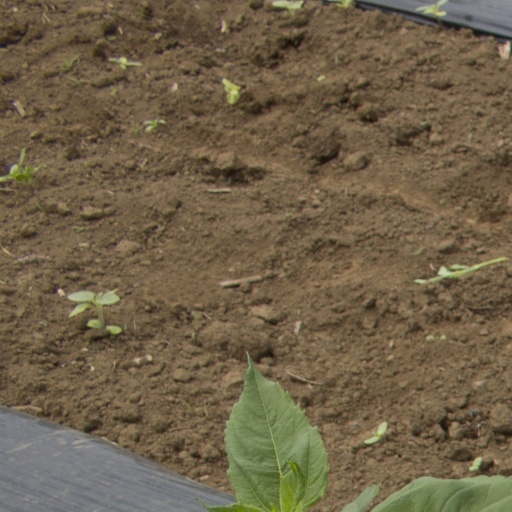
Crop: Jerusalem artichoke